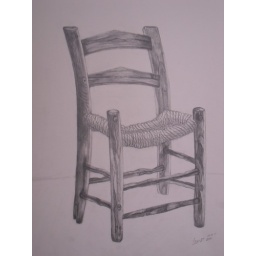
Year 2010. Pencil drawing of traditional chair in black and white.